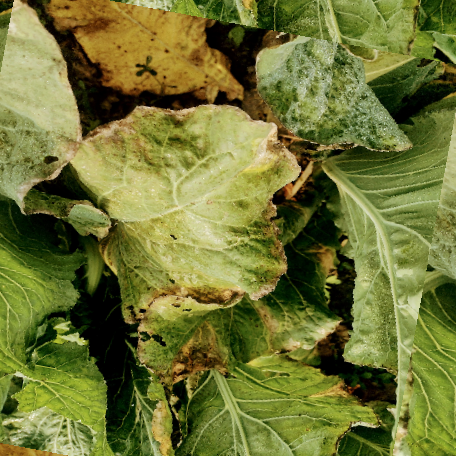
Label: Downy Mildew